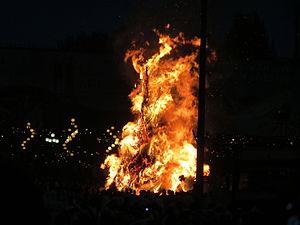
Cet article recense les pratiques inscrites au patrimoine culturel immatériel de l'humanité en Éthiopie. Le patrimoine culturel immatériel est une catégorie organisée par l'Unesco en 2003.